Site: brandenburg
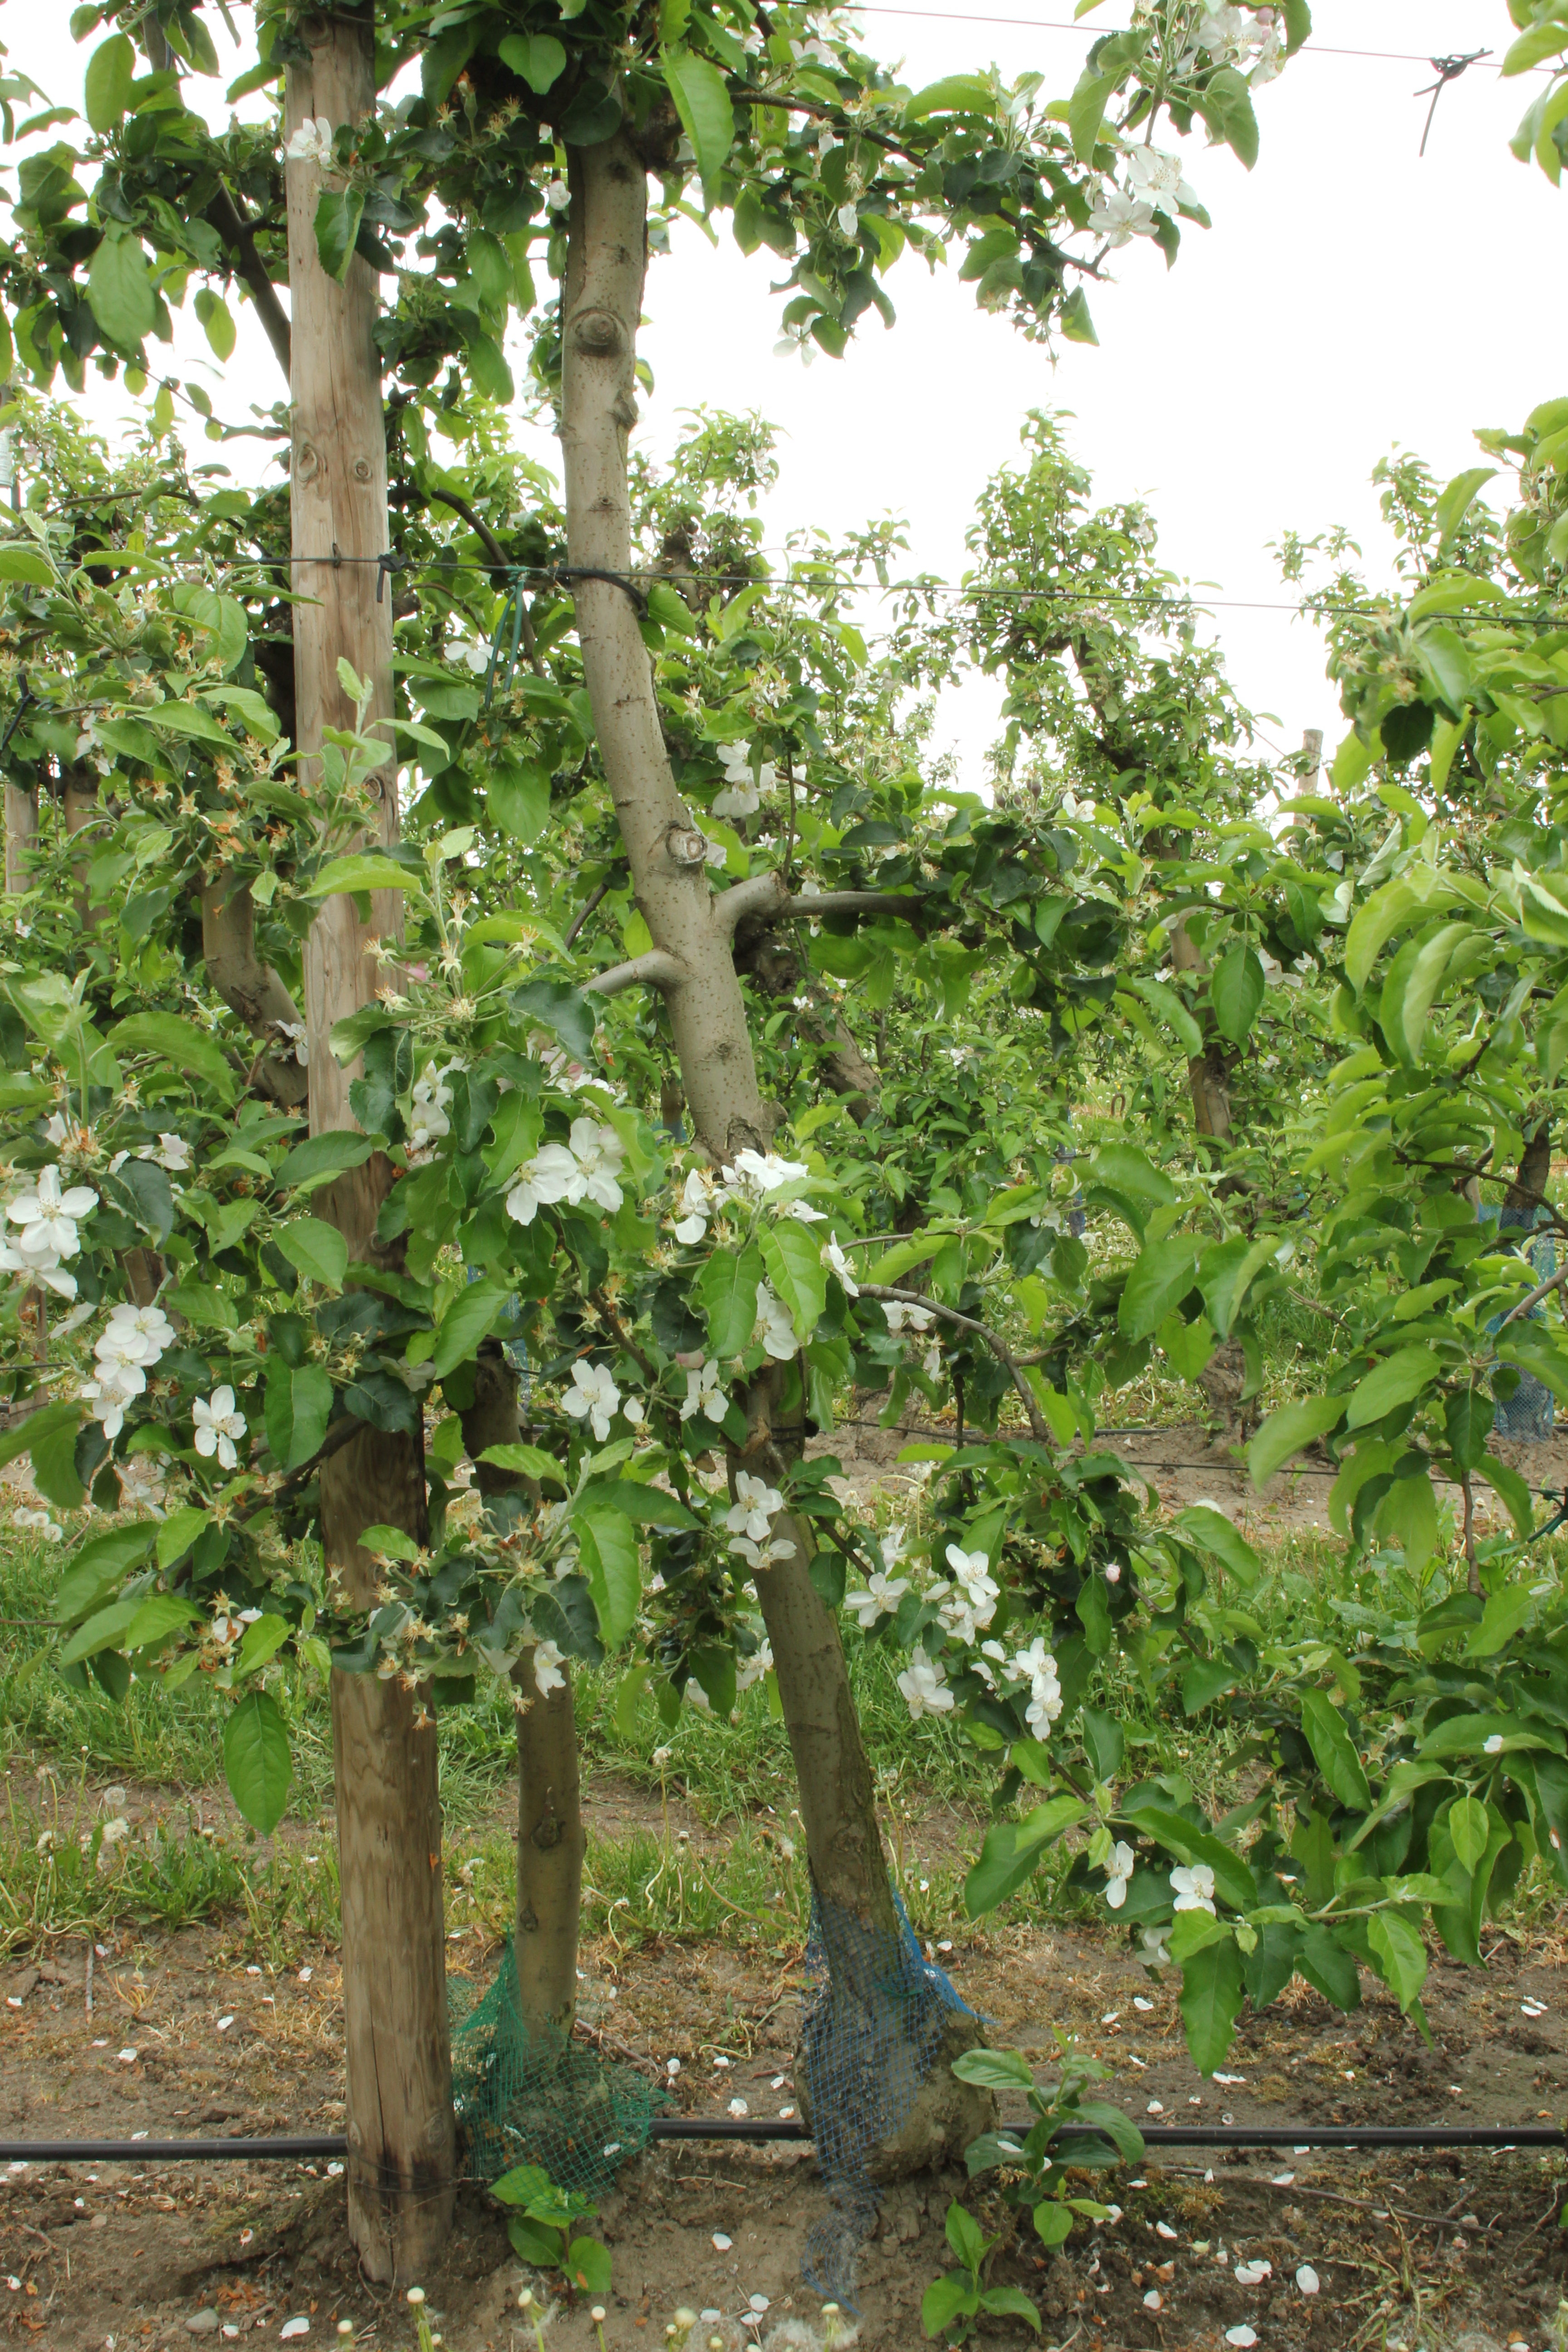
Growth stage (BBCH 67): Flowering